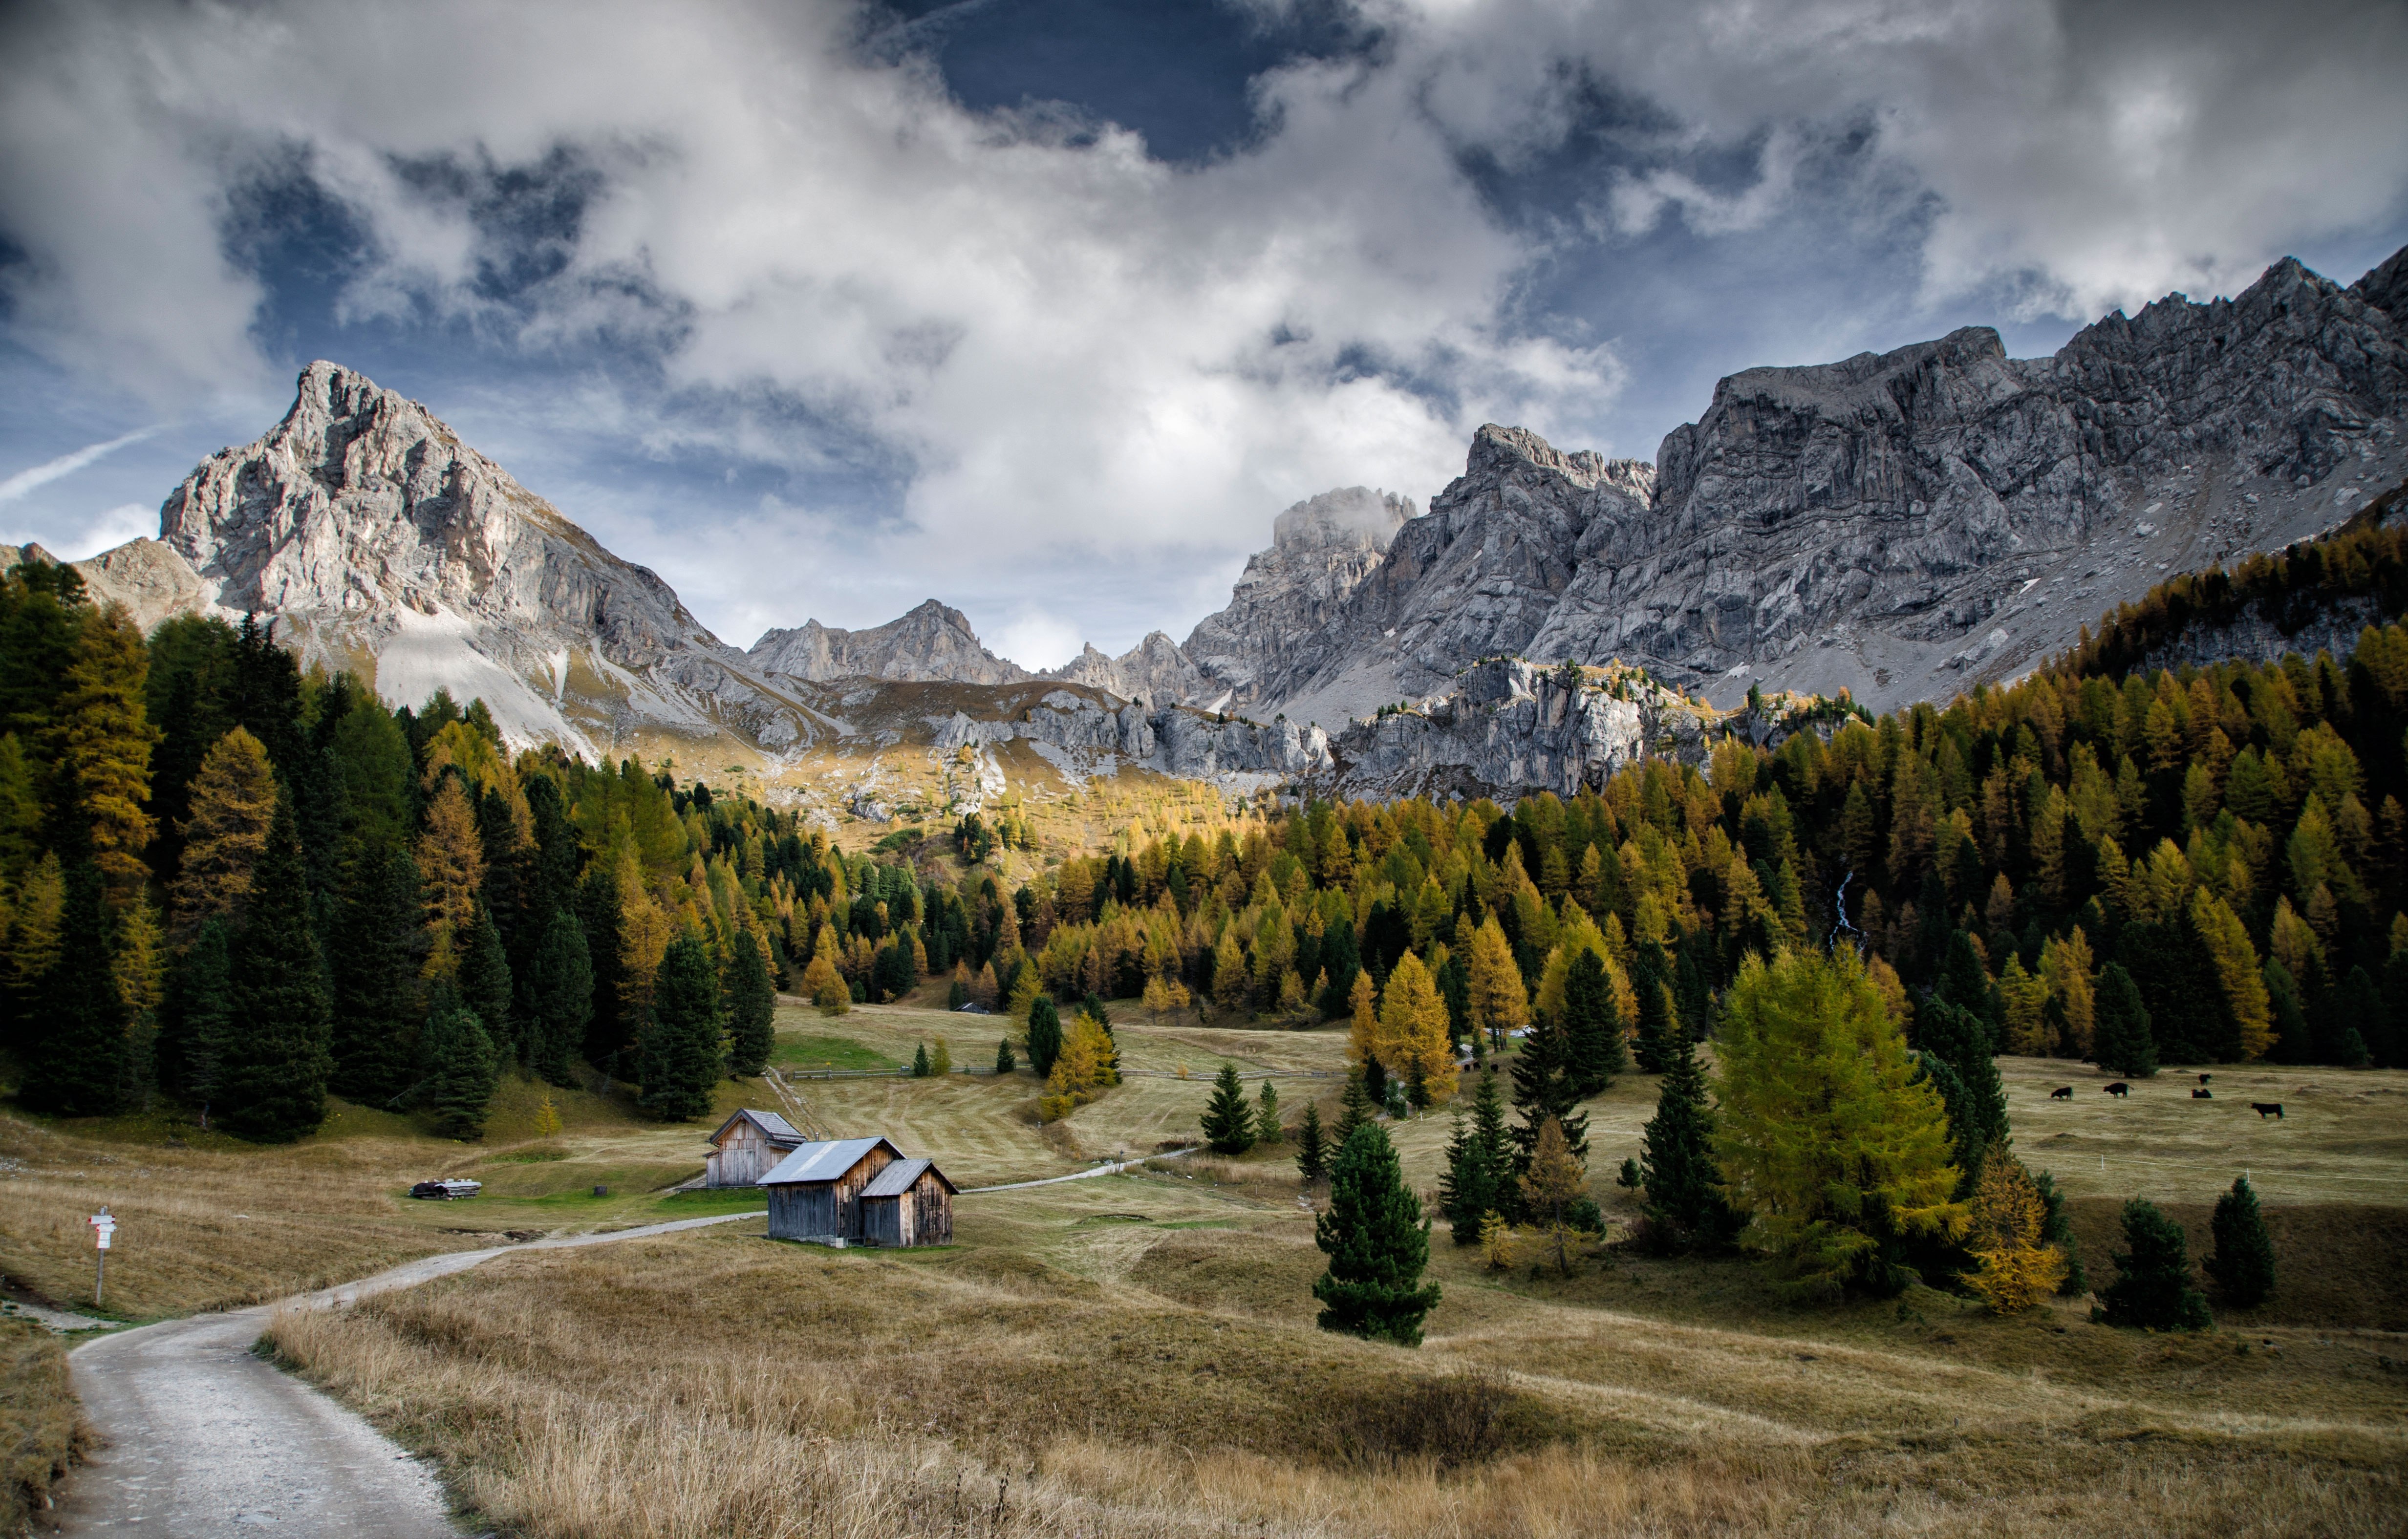
landscape, tree, nature, wilderness, mountain, snow, meadow, lake, valley, mountain range, autumn, season, ridge, alps, plateau, dolomites, landform, mountain pass, val di fassa, geographical feature, mountainous landforms